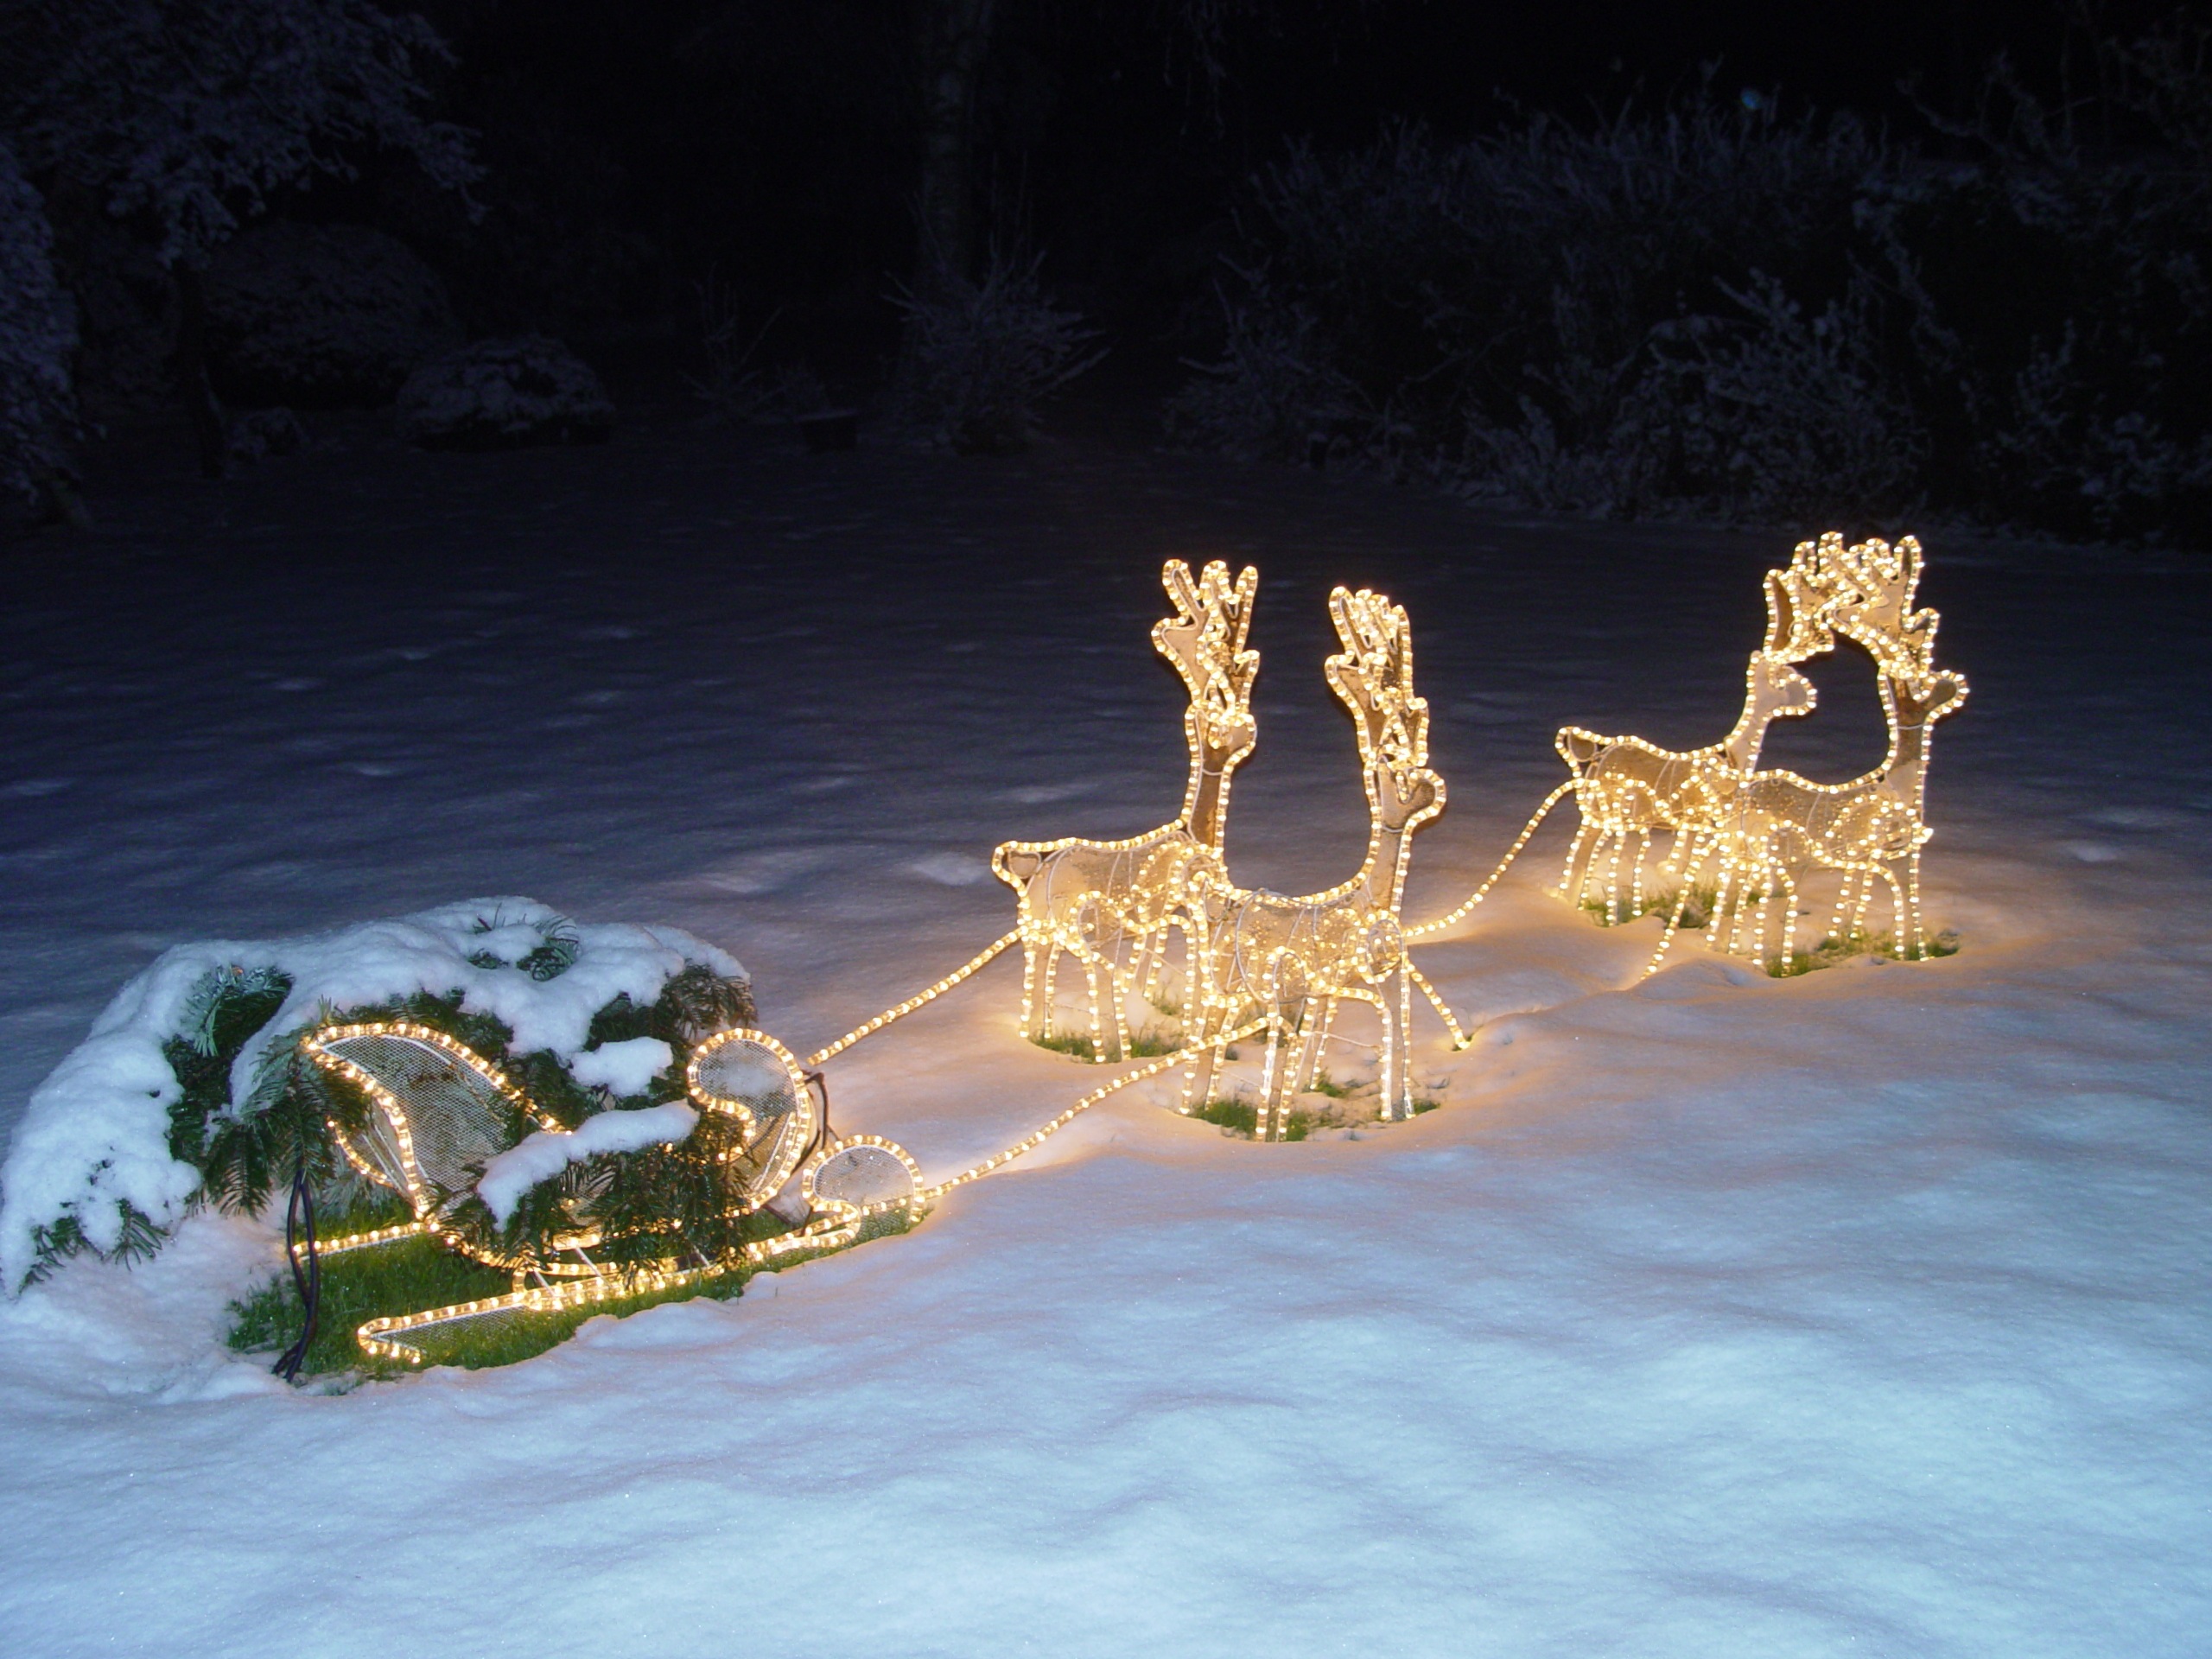
snow, winter, light, night, reflection, illuminated, at night, christmas decoration, screenshot, animal racing sled